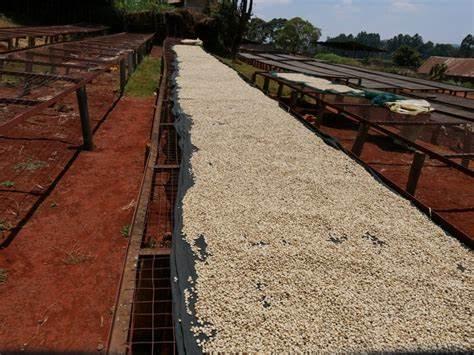
Sehemu ya ardhi ya uzalishaji wa mbegu ya mazao ya nafaka, yakiwa yameanikwa juu ya vichanja vilivyotengenezwa kwa mbao zilizo na rangi nyeusi na kahawia, kukiwa na mahindi pamoja na kahawa.